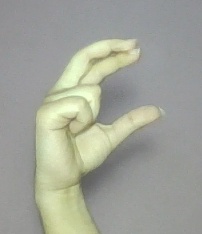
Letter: thal